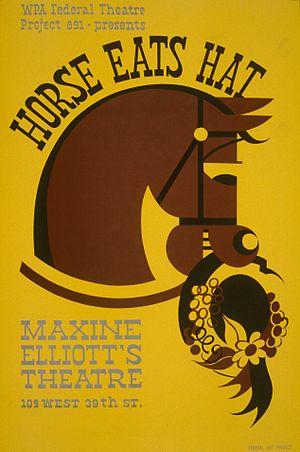
Un chapeau de paille d'Italie est une comédie en 5 actes d'Eugène Labiche, représentée pour la première fois à Paris au Théâtre du Palais-Royal le 14 août 1851.